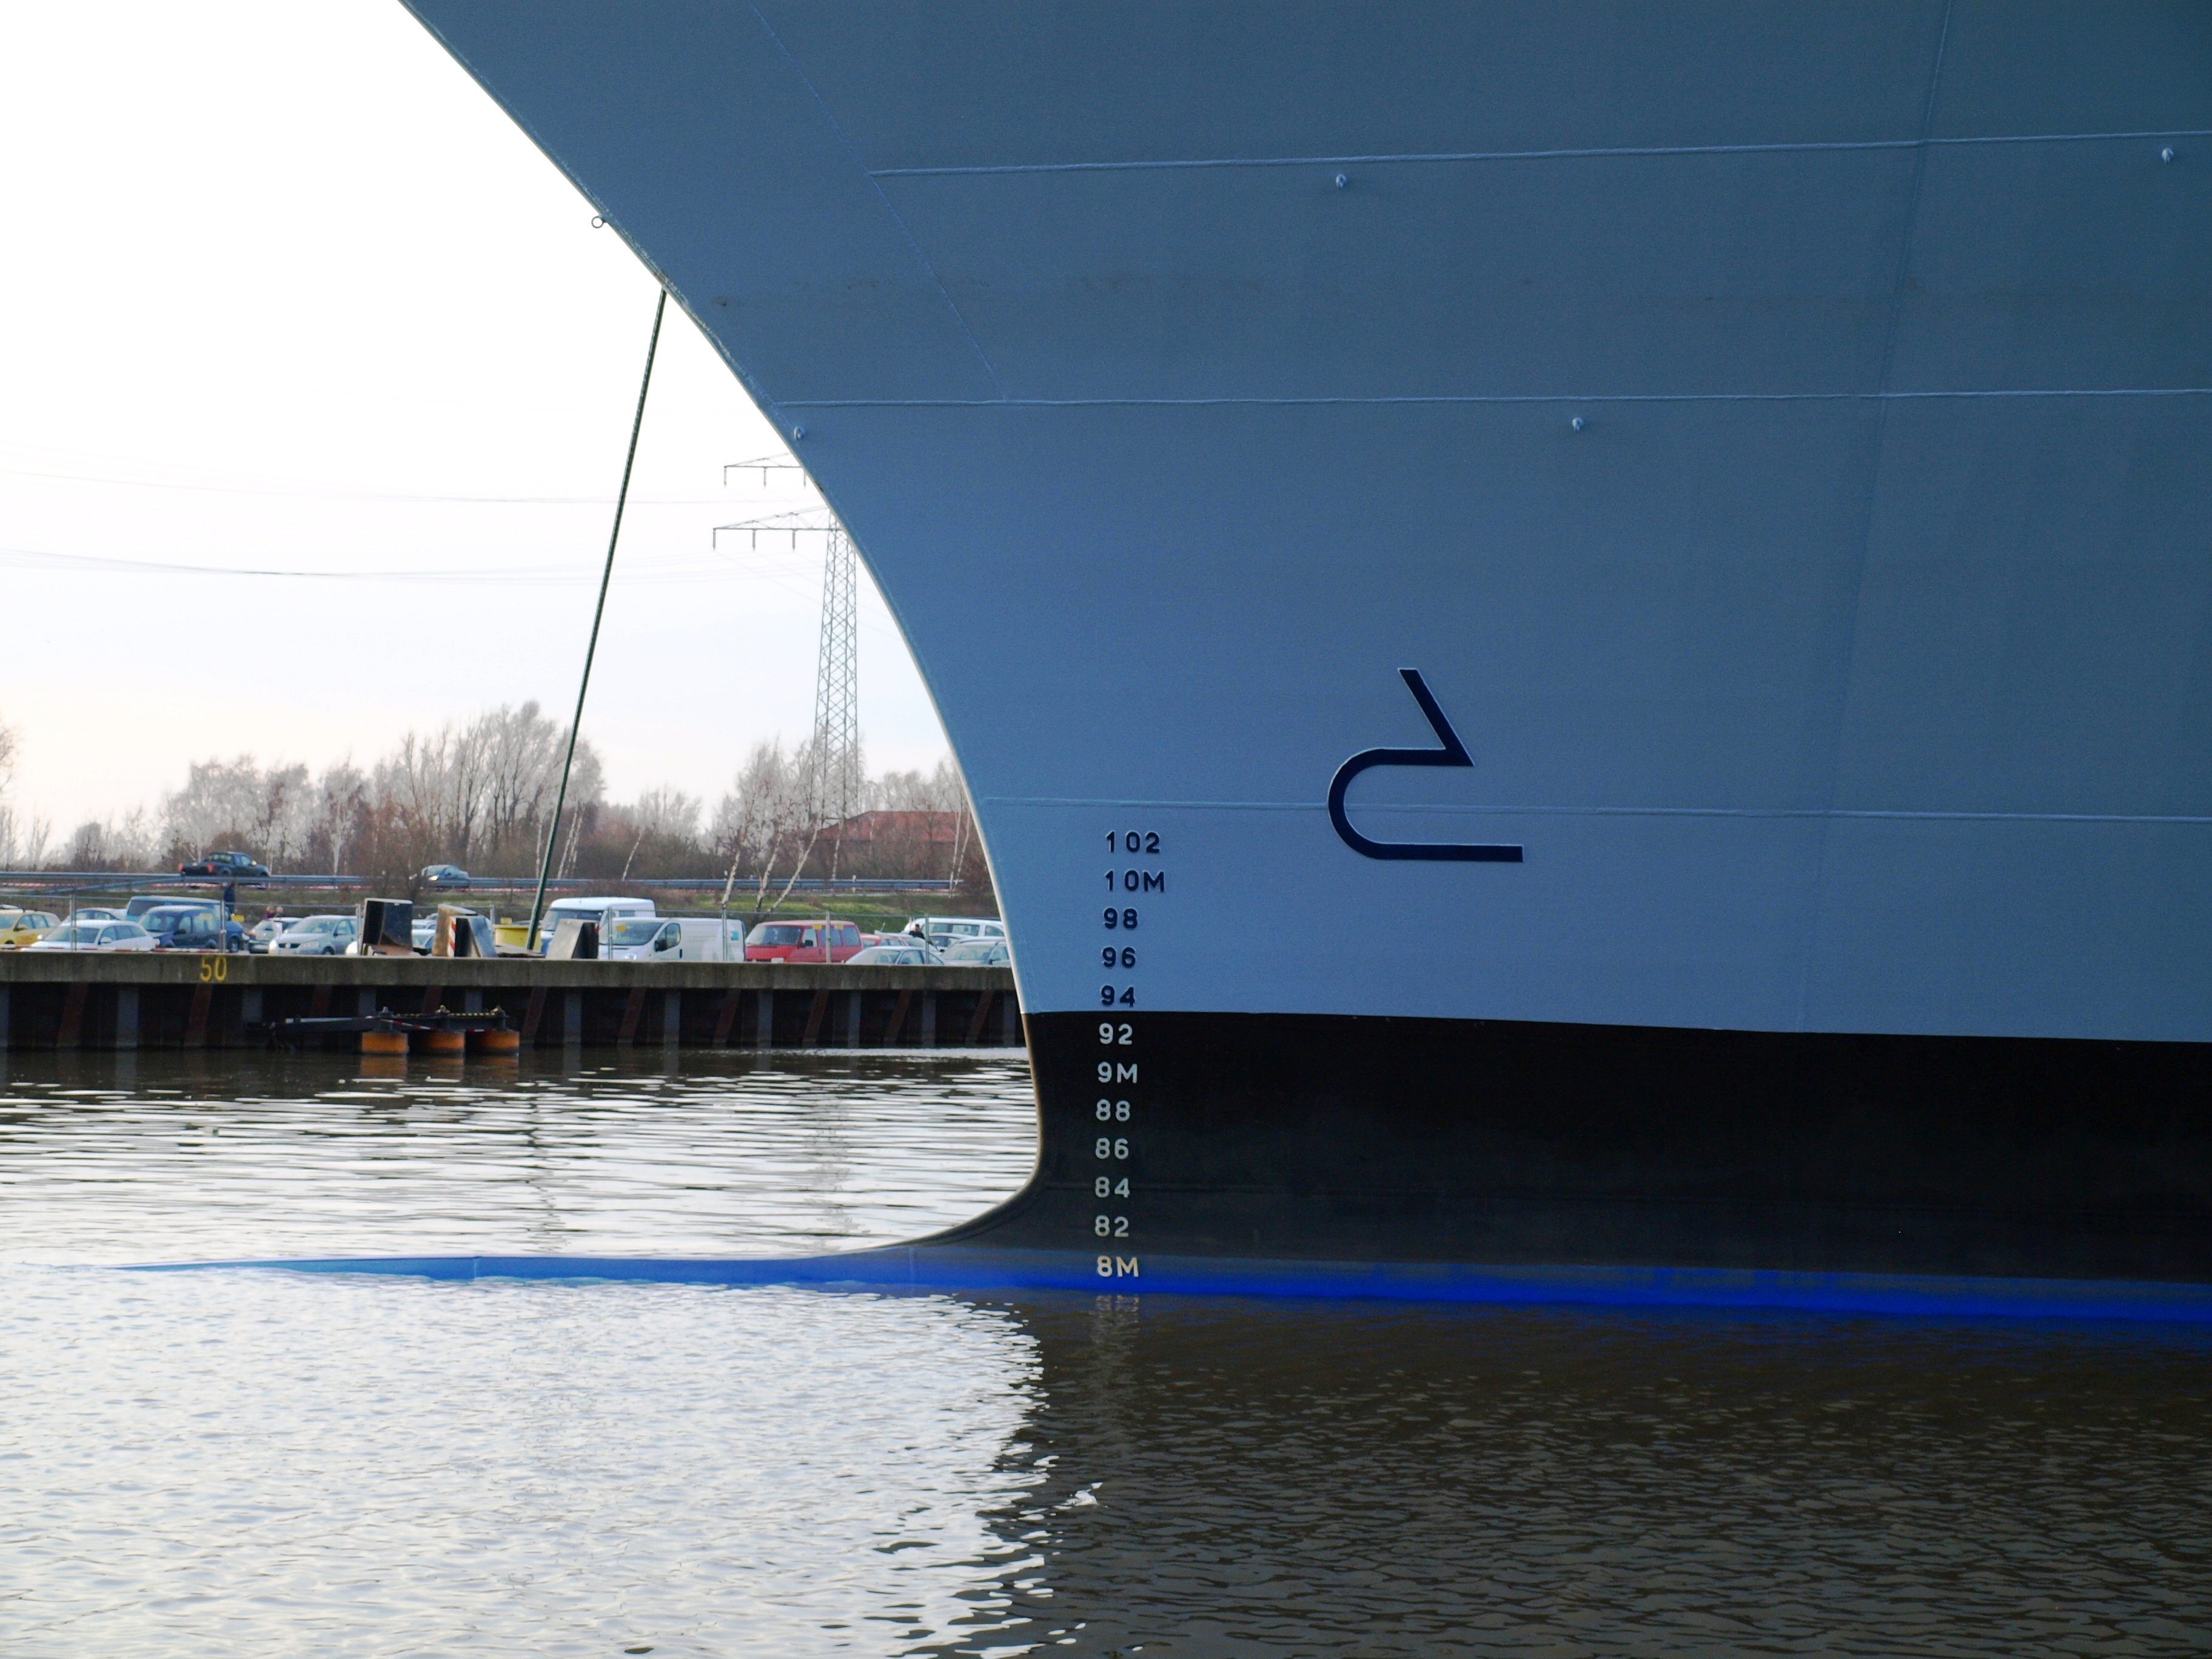
sea, water, boat, bridge, wave, reflection, vehicle, measure, sailboat, sail, deep, front, shipping, watercraft, atmosphere of earth, ship's bow, dream ship, ocean giants